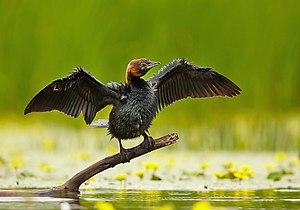
Le réservoir de Kaïrakkoum est le lac artificiel le plus étendu du Tadjikistan, en Asie centrale. Il est surnommé « la mer du Tadjikistan ». Sa rive extrême orientale marque la limite de l'Ouzbékistan. Il se trouve à la limite occidentale de la vallée de Ferghana qui se prolonge à l'est.
Cette liste de la faune française regroupe les espèces de Aequornithes peuplant la France métropolitaine.